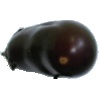
Label: eggplant